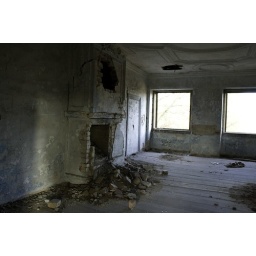
old building / castle in poland